Anthonomus eugenii

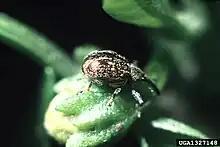
Adult "A. eugenii" on pepper bud.

"A. eugenii" is a major pest to farmed pepper plants and displays a large plant host range of several "Capsicum" species"." The adult and larval life stages of "A. eugenii" inflict the most damage upon crops through oviposition and feeding behaviours. "A. eugenii" show a preference for young fruits in both feeding and oviposition. Females deposit a single egg into the fruit of the plant host and use pheromones to avoid oviposition on the same fruit. This oviposition behaviour can lead to extensive infestation rates of 70 to 90 percent of a cultivated pepper field. Larvae feed on the internal tissues of the fruit, which causes a significant amount of damage and makes the fruit more susceptible to decay and disease.